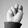
ASL letter: N